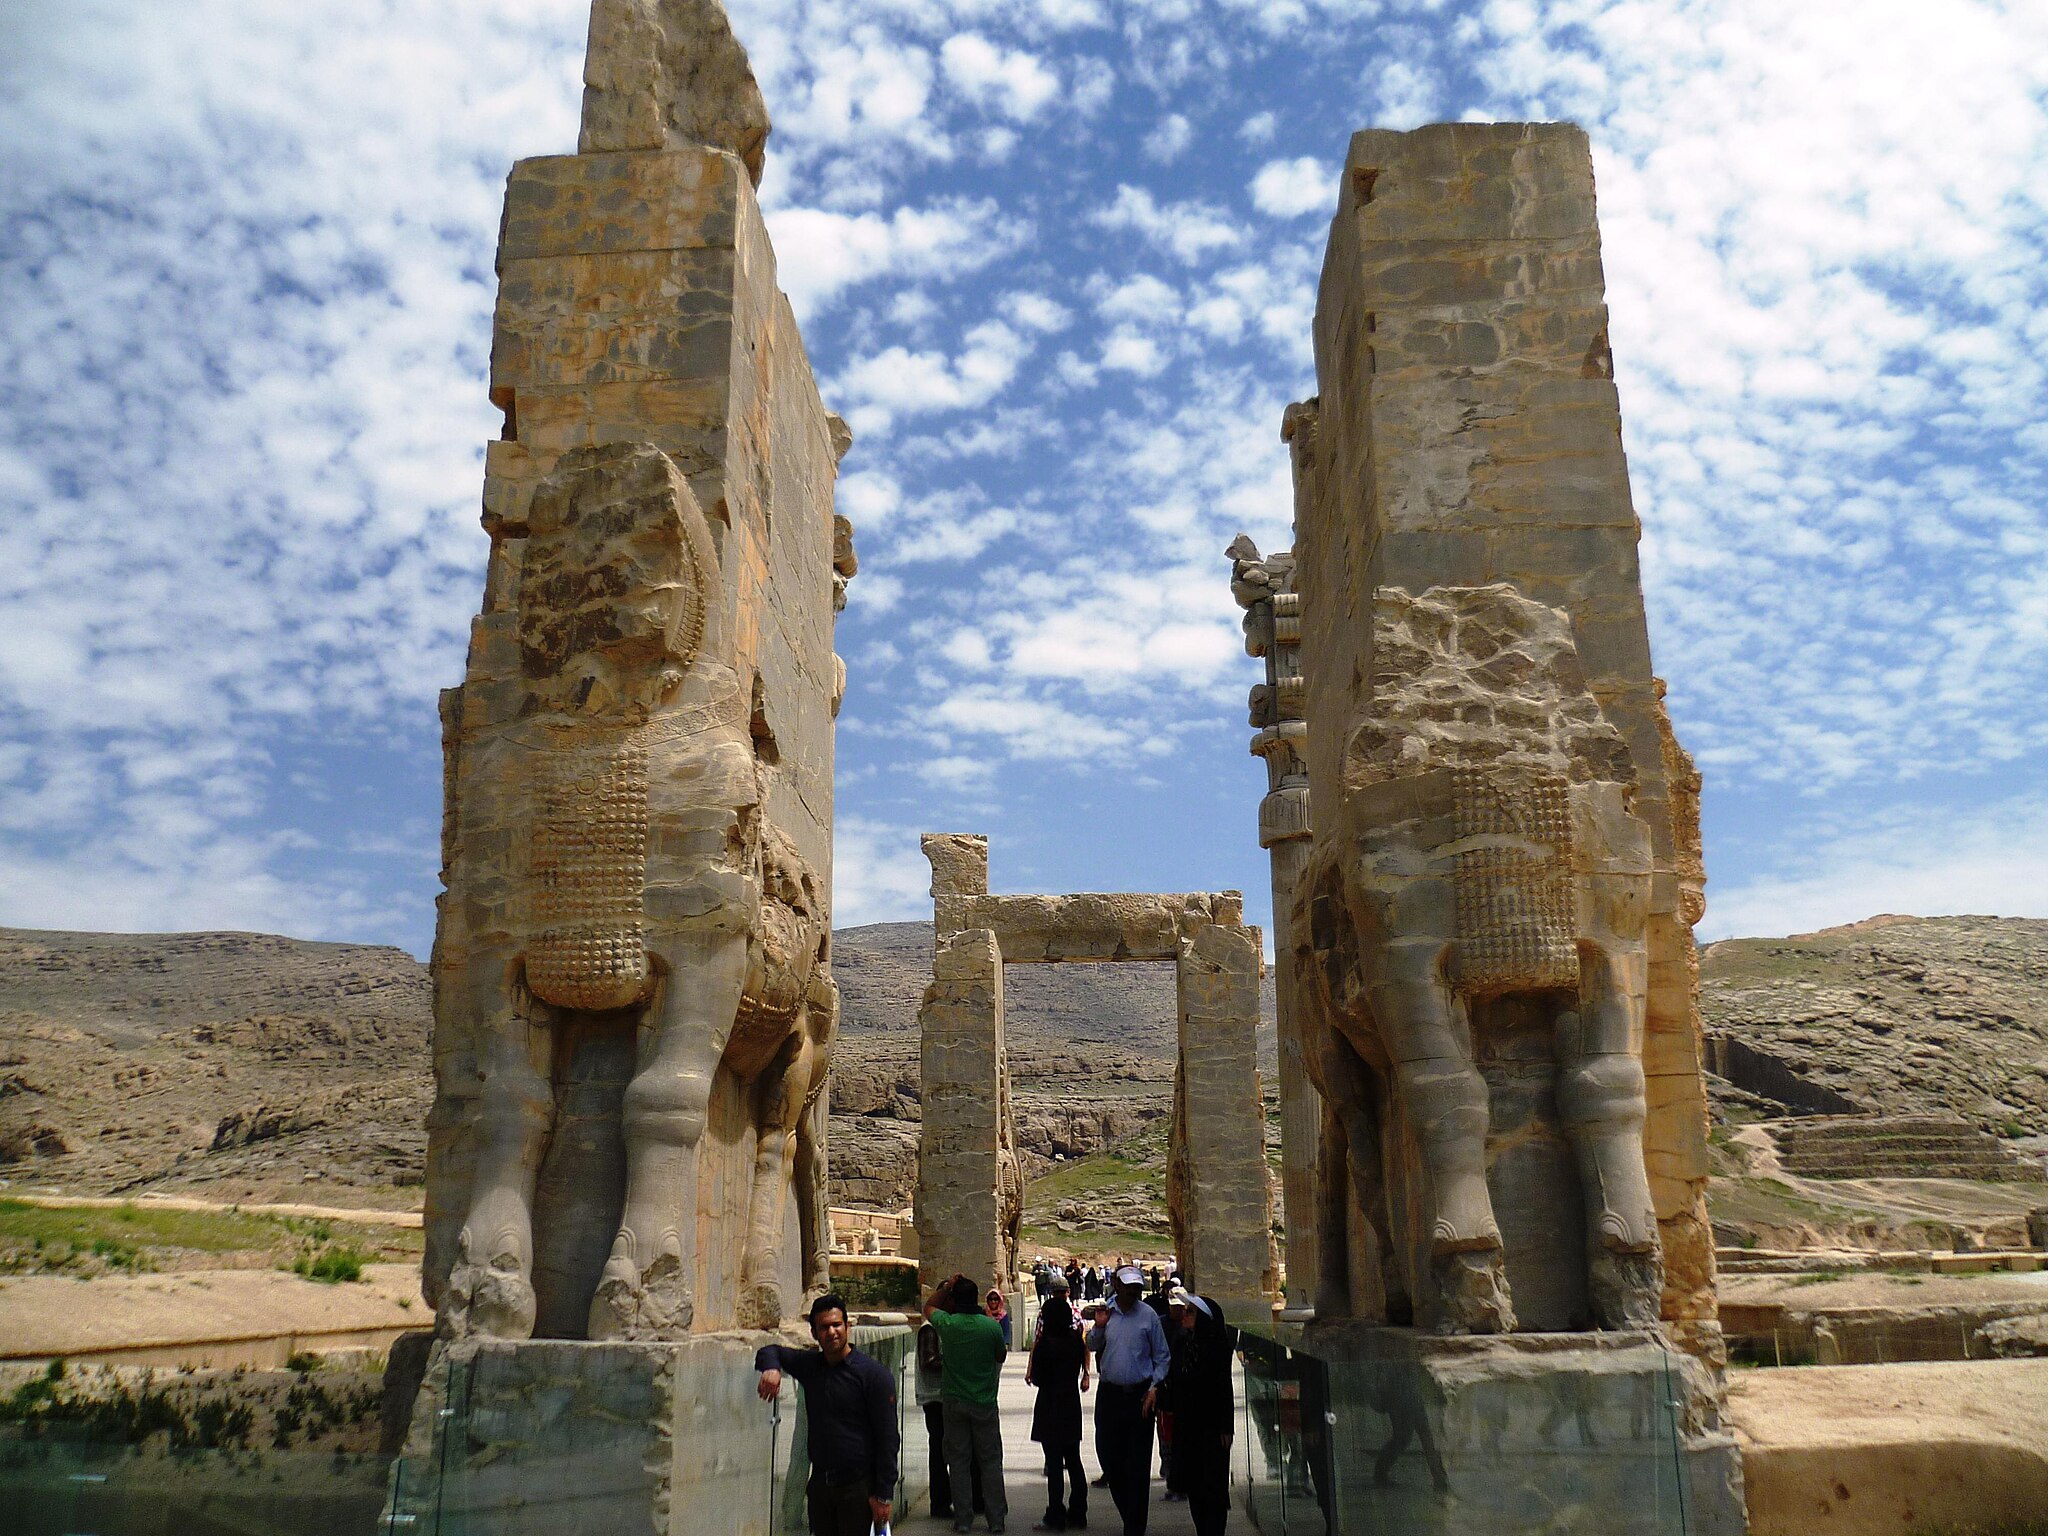
Title: Gate of All Nations Persepolis 2014 (1)
Description: Gate of All Nations, Persepolis, Iran
Date: 2014-04-09 09:59:52
Categories: Gate of All Nations, Self-published work, April 2014 in Iran, 2014 in Persepolis, Fundacja Kontroli Społecznej Nomos - Iran